GWR 4073 Class 5051 Earl Bathurst

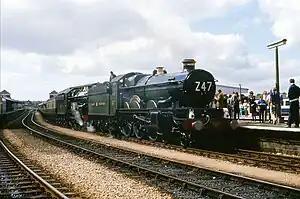
5051 "Drysllwyn Castle" & 7029 "Clun Castle" at Plymouth in 1985 while working "The Great Western Limited" railtour.

5051 "Drysllwyn Castle" is a Great Western Railway (GWR) Castle Class locomotive built at Swindon Works in May 1936 and named after Dryslwyn Castle. It is owned by the Didcot Railway Centre.